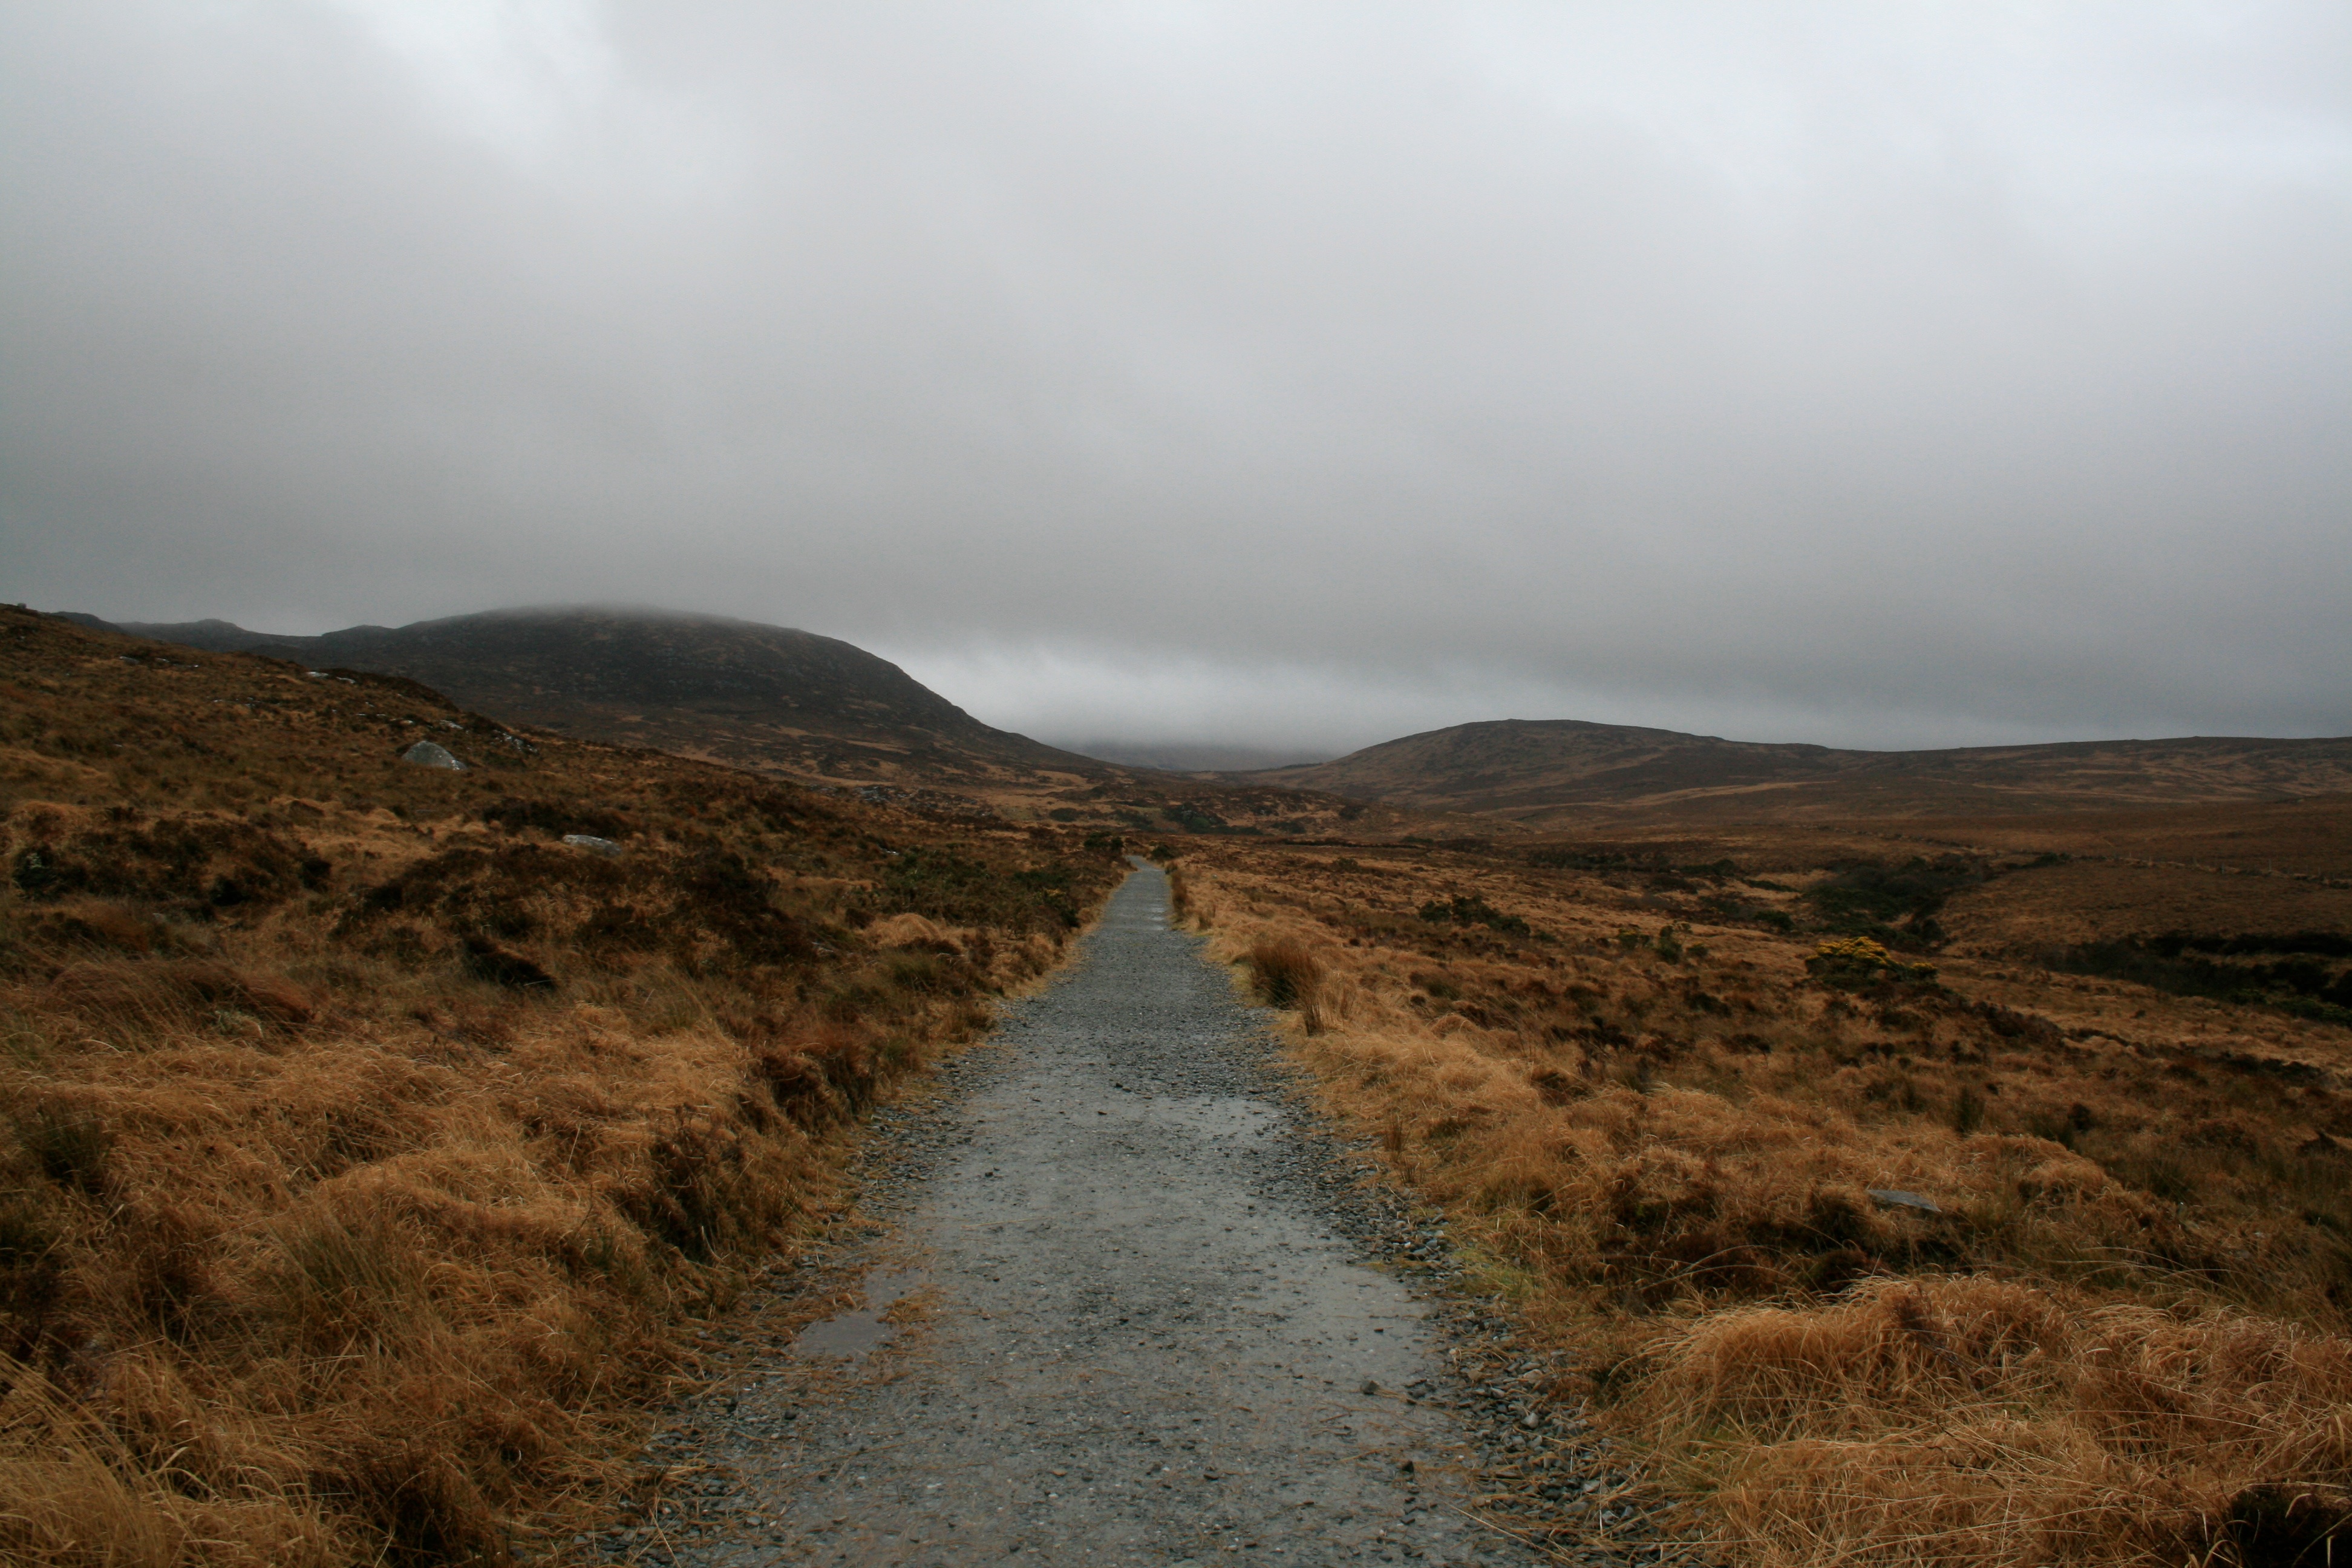
landscape, sea, coast, nature, rock, horizon, wilderness, mountain, cloud, morning, hill, valley, cliff, reservoir, highland, terrain, ridge, geology, plateau, fell, loch, landform, natural environment, geographical feature, atmospheric phenomenon, mountainous landforms